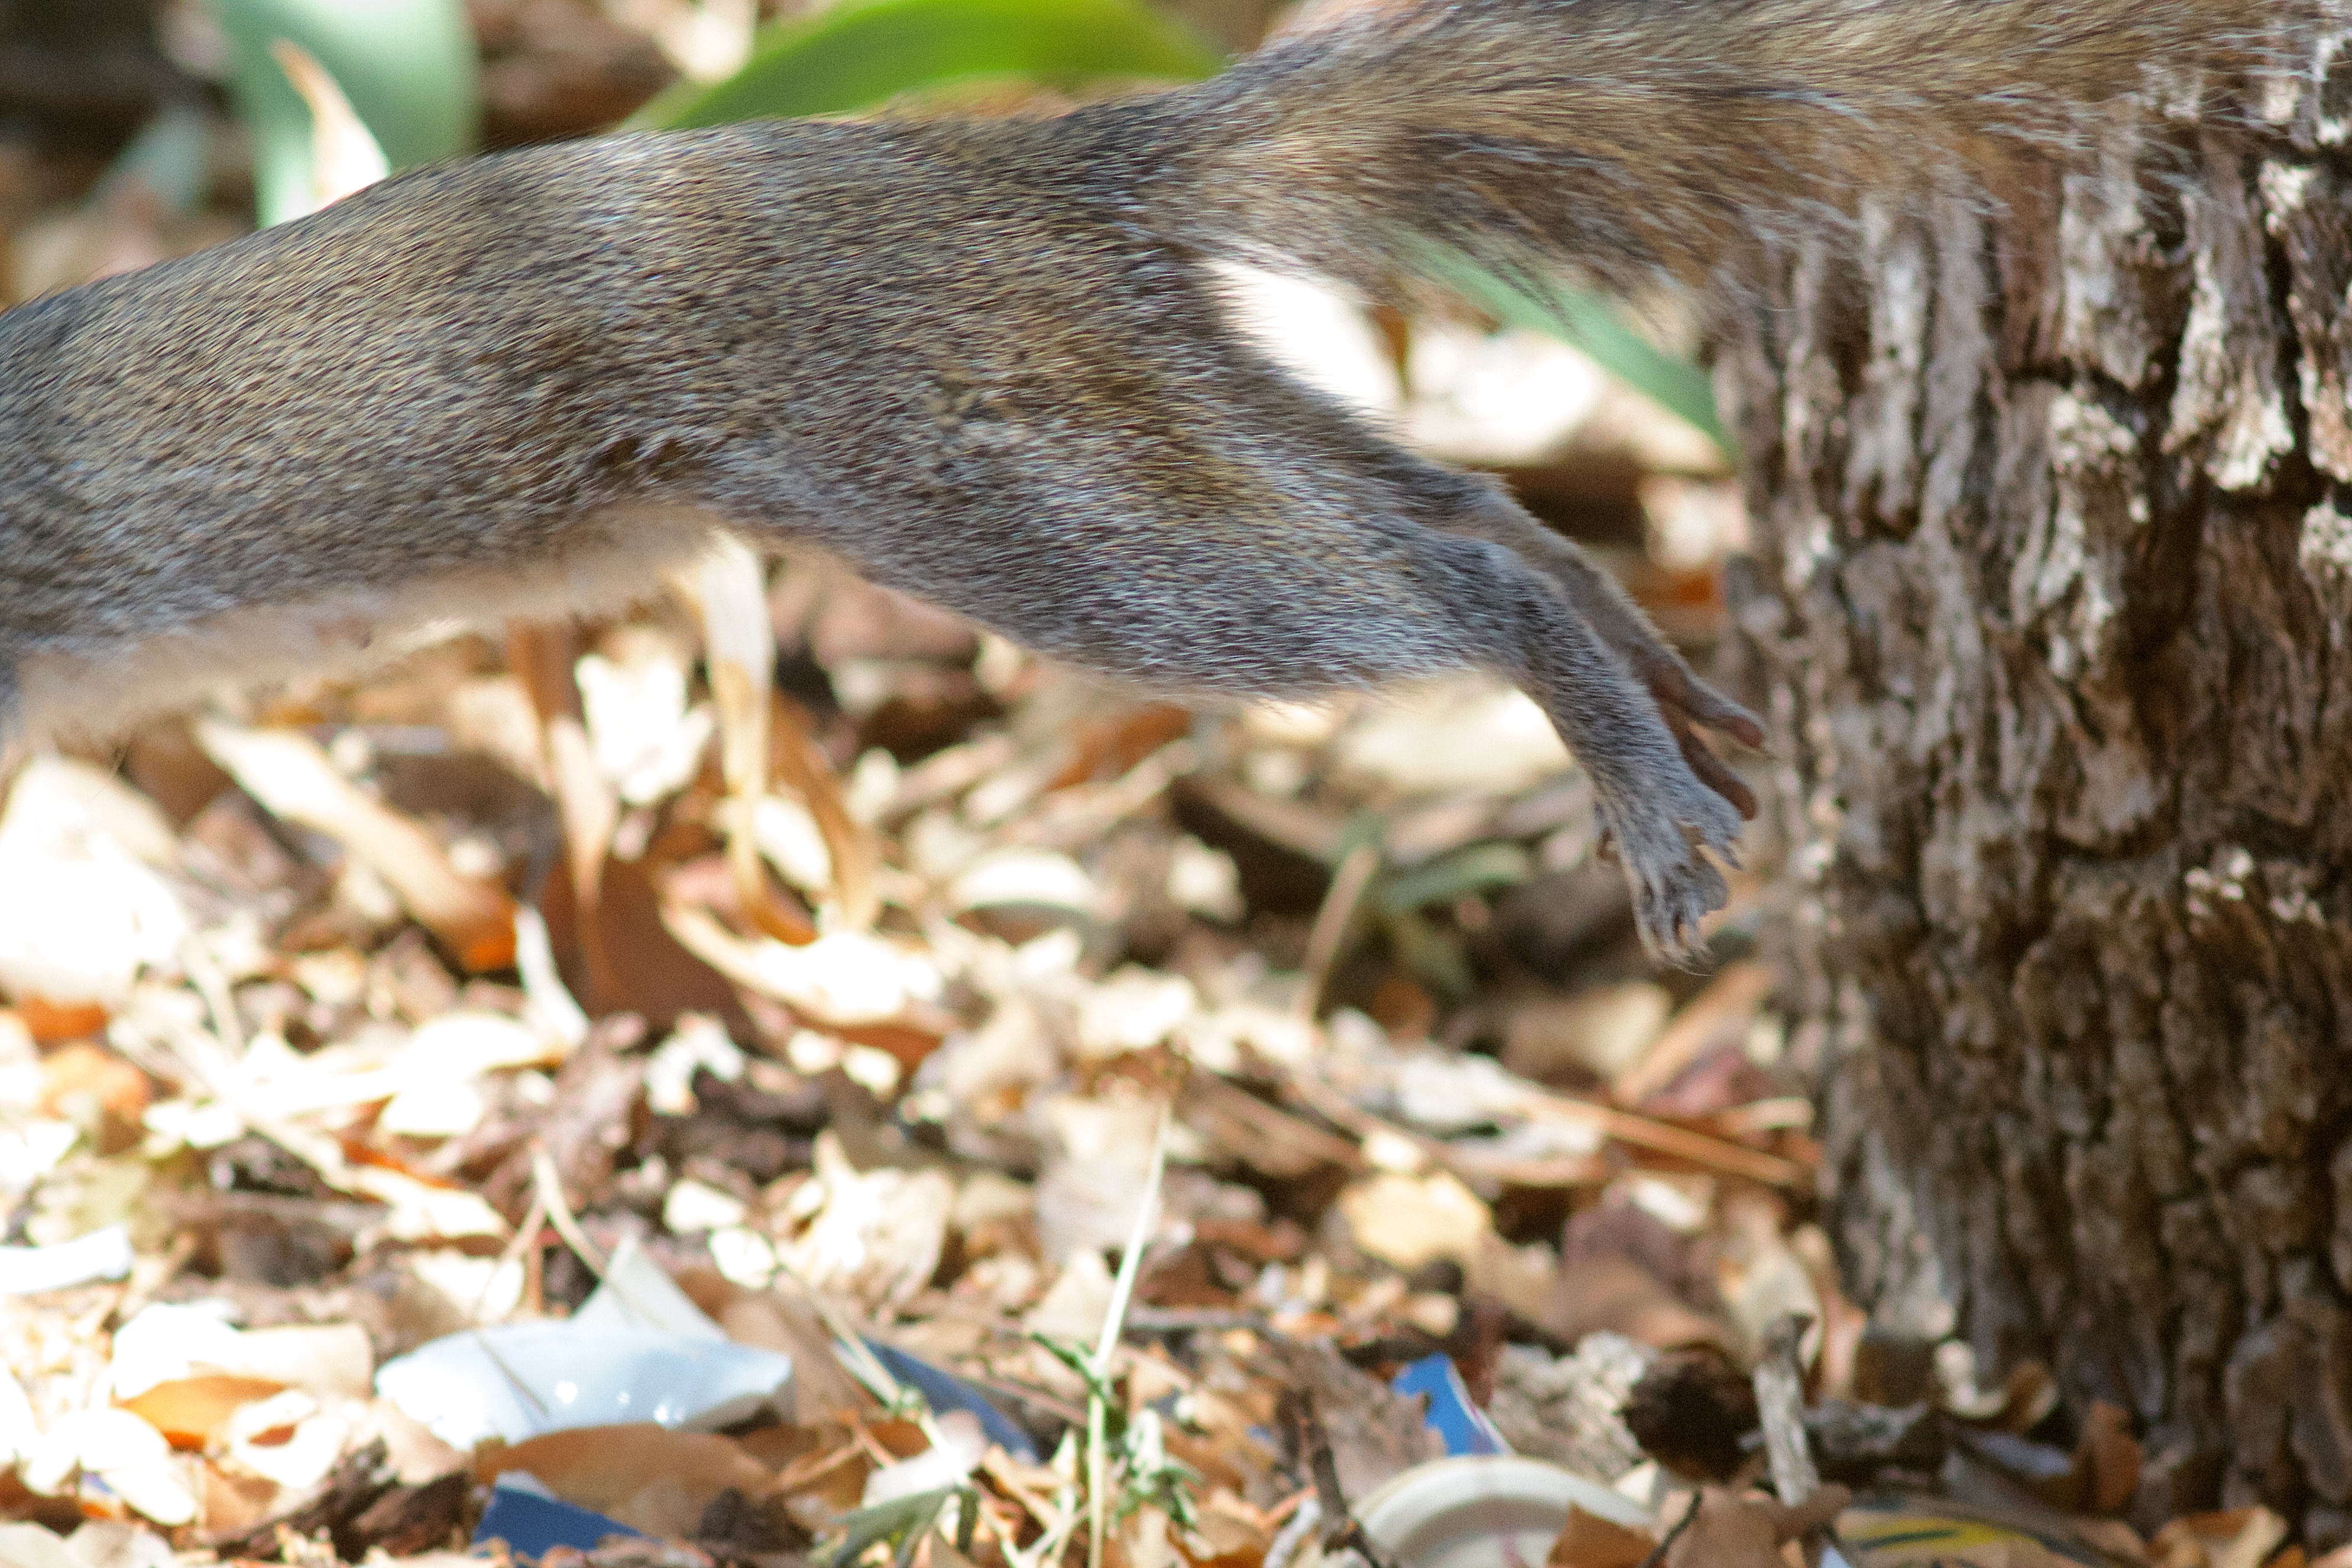
branch, wildlife, mammal, squirrel, rodent, fauna, vertebrate